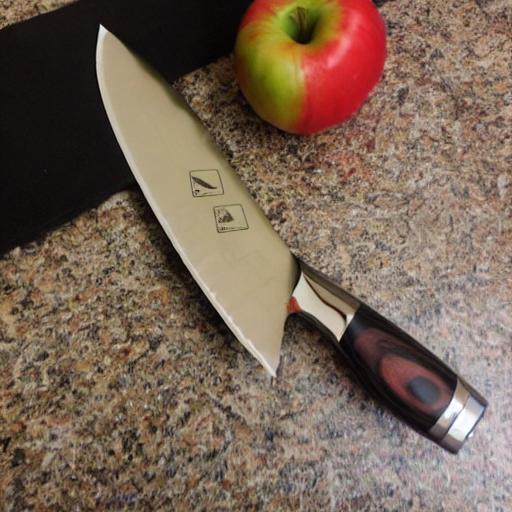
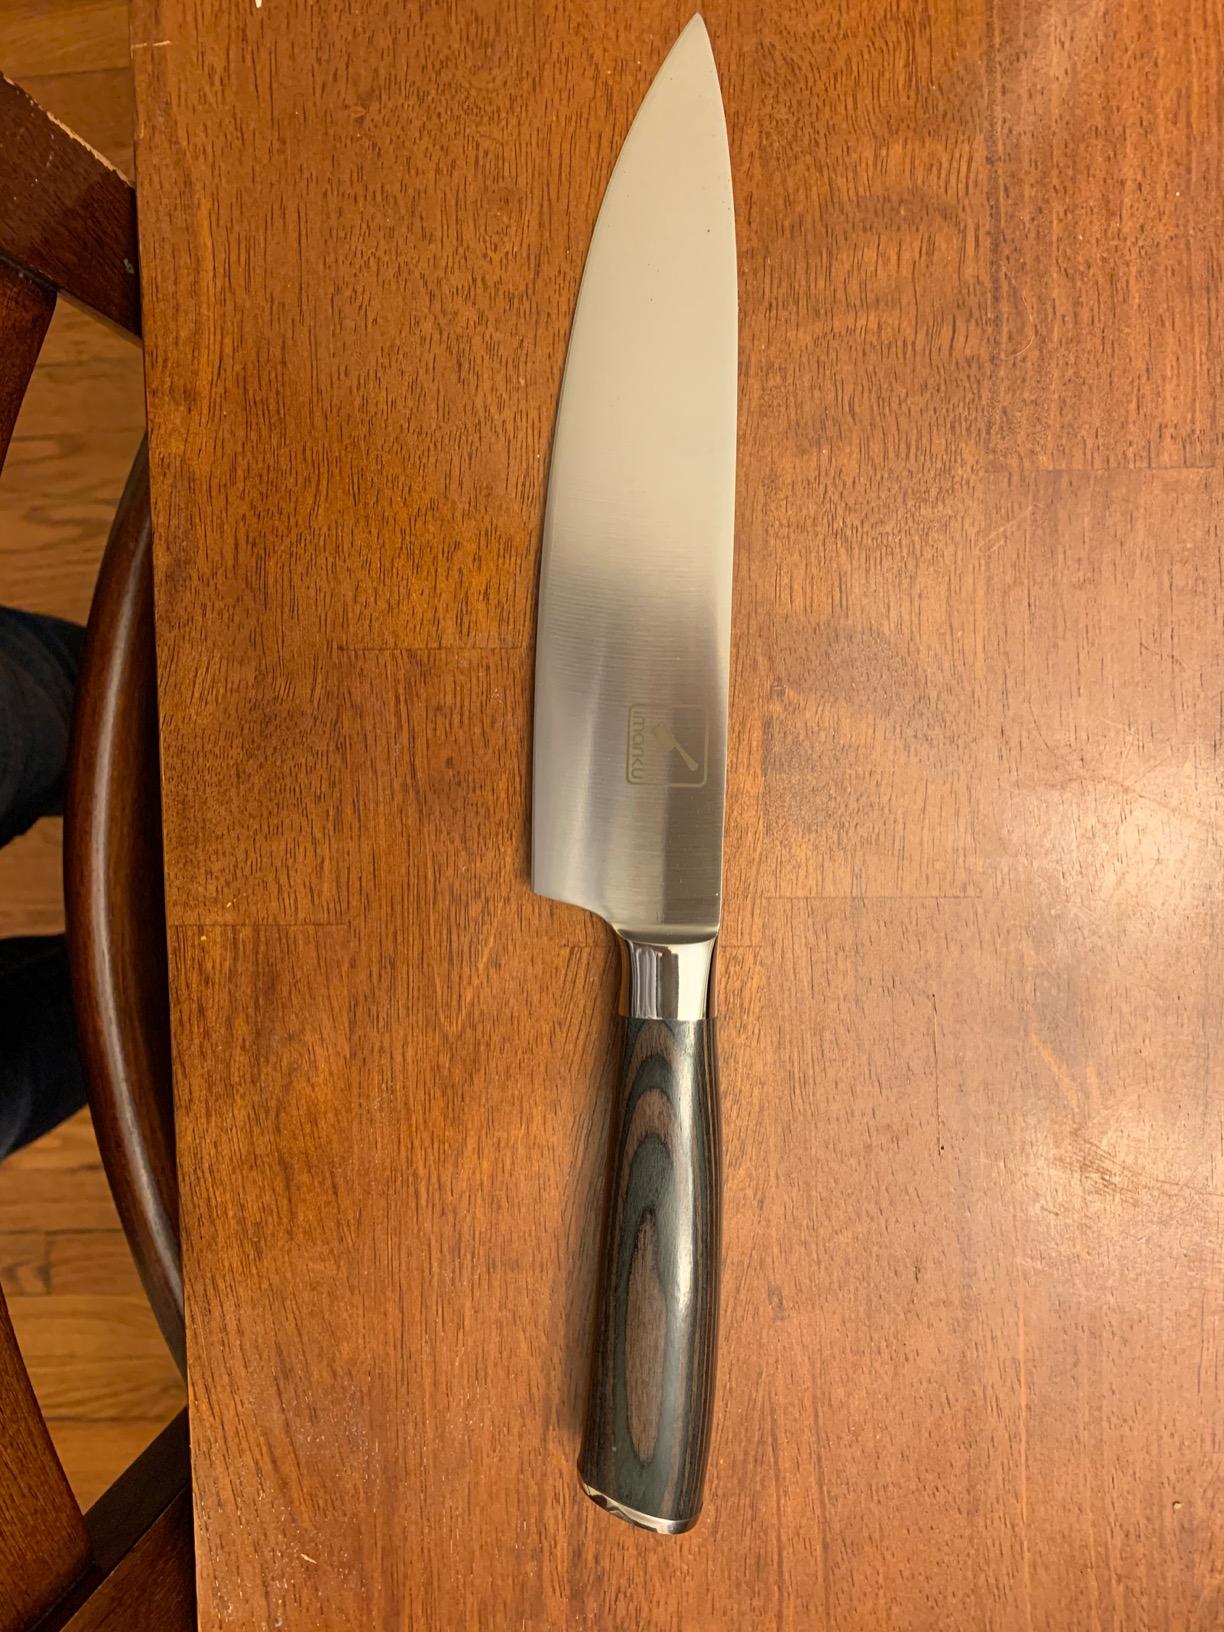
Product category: items_knife
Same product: no